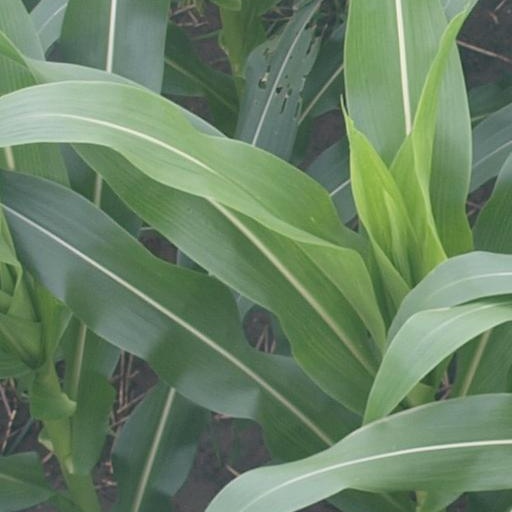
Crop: maize; corn